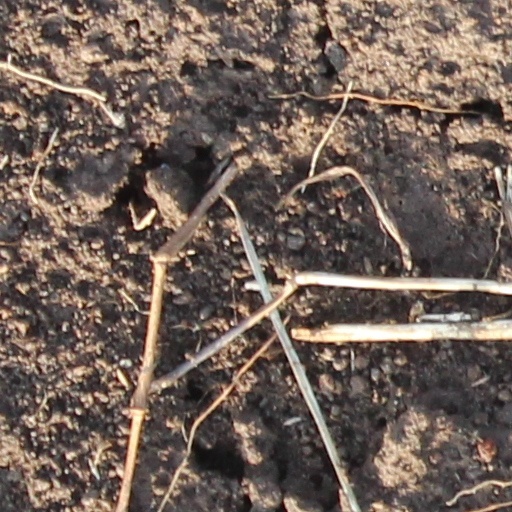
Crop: wheat